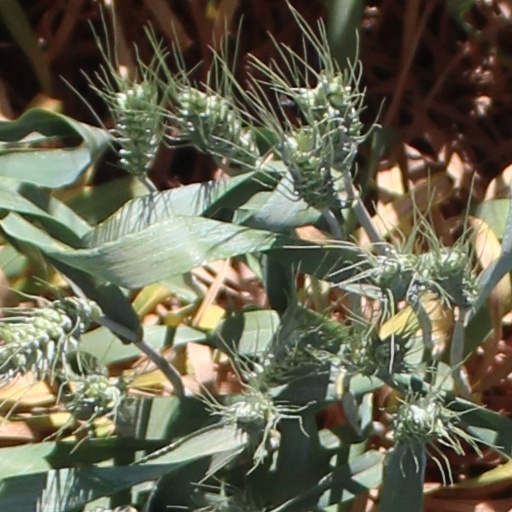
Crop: wheat